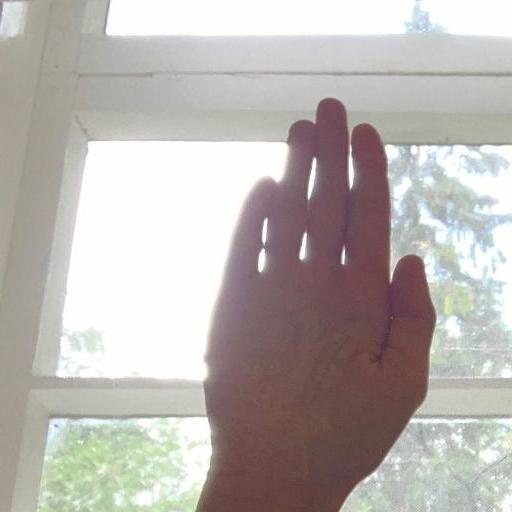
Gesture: stop